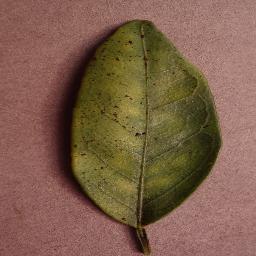
Label: Orange___Haunglongbing_(Citrus_greening)